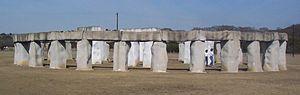
Stonehenge II, Texas, vue generale du site.
Stonehenge II est une copie de Stonehenge, construite près de Hunt, Texas.